Rossi Pavilion

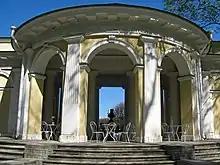
The pavilion viewed from the garden

The pavilion sits in the northern end of the Mikhailovsky Garden, on the southern bank of the Moyka River. Designed in the Neoclassical style, it has an open Doric colonnade connecting two square rooms, cast-iron fences, and a pier on the river accessed by two flights of granite steps. The pavilion is in the east of the garden, off the centre line of the Mikhailovsky Palace to the south, but aligned with the centre line of the Field of Mars to the north. Explanations for this are either that Rossi had planned a second pavilion to be built to the west, creating a symmetrical view to and from the Mikhailovsky Palace, but the second pavilion was never built; or that it was a deliberate choice by Rossi to connect the Mikhailovsky ensemble with the Field of Mars ensemble on the other side of the river.